Eastman Dental Dispensary

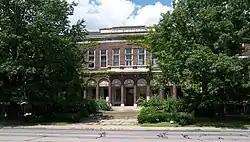

The Eastman Dental Dispensary was constructed between 1915 and 1917 in the Italian Renaissance architectural style by architects Gordon, Madden, and Kaelber. It was built as a free dental dispensary to serve the community of Rochester, New York, later expanding into throat and nose diseases. It fell into a state of disrepair after sitting vacant for close to four decades. The building was listed on the National Register of Historic Places in 1983.